Roos

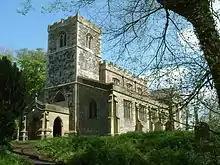
All Saints' Church, Roos

The civil parish is formed by the villages of Roos, Hilston and Tunstall, together with the hamlet of Owstwick. According to the 2011 UK census, Roos parish had a population of 1,168, an increase on the 2001 UK census figure of 1,113. The parish covers an area of .